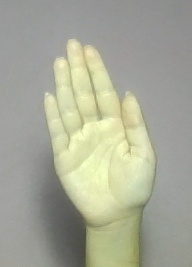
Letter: seen